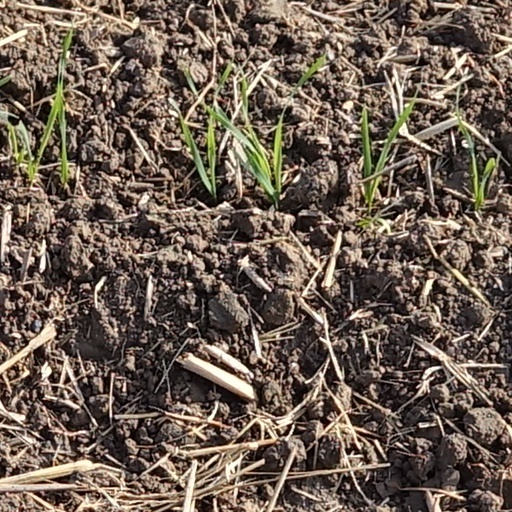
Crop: wheat